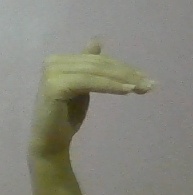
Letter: khaa